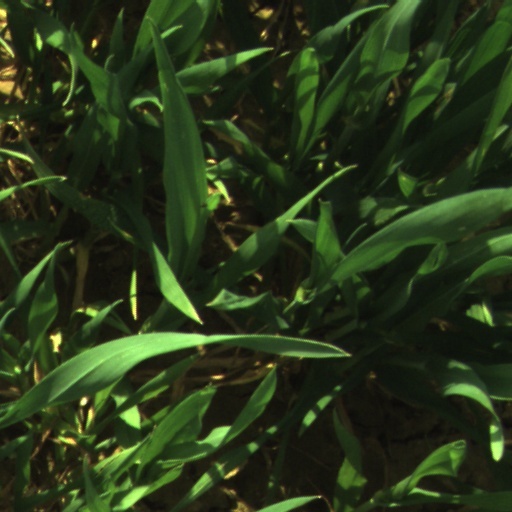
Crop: wheat